2nd Bomb Wing

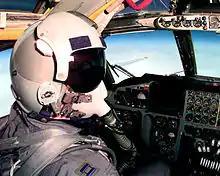
The Pilot of a 2d Bomb Wing B-52H in formation on a penetration mission during Operation Allied Force

In 1962, in order to perpetuate the lineage of bombardment units with illustrious World War II records, Headquarters SAC received authority from Headquarters USAF to discontinue its Major Command controlled (MAJCON) strategic wings that were equipped with combat aircraft and replace them with Air Force controlled (AFCON) units, which could carry a lineage and history.